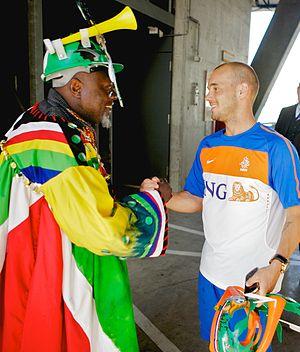
Brian Bayoli, né le 16 mars 1974 à Alexandra, est un ancien joueur de football sud-africain, évoluant au poste de gardien de but.